Wheaton Youth Center

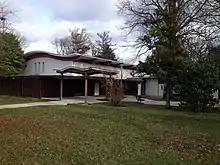
Wheaton Youth Center

The Wheaton Youth Center, also known as the Wheaton Community Recreation Center, was a building located on Georgia Avenue in Wheaton, Maryland. The space was operated by the Montgomery County Department of Recreation.